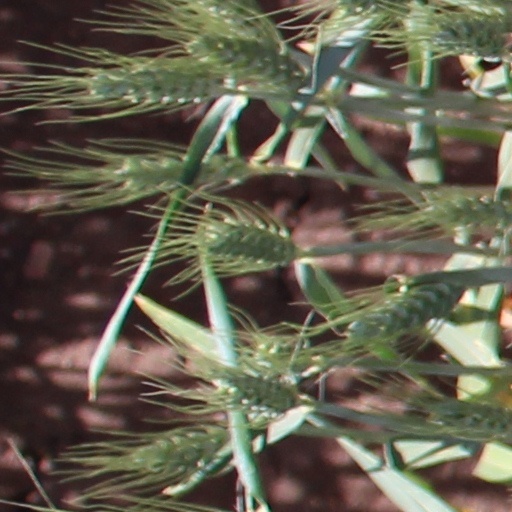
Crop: wheat